Scout's Honor (2001 film)

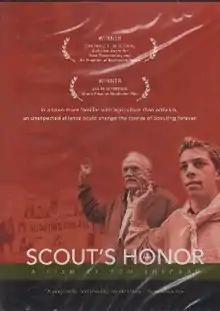
DVD cover

Scout's Honor is a 2001 American documentary film directed by Tom Shepard and written by Meg Moritz. Appearing as themselves in the documentary are Steven Cozza, James Dale, Tim Curran, Dave Rice and Scott and Jeanette Cozza. The film examines the Boy Scouts of Americas (BSA) policy against gays in the organization. It focuses on Steve Cozza and Dave Rice who join together to fight against the policy, and also relates the stories of two gay men who were expelled from the organization, and fought back in the courts. The film premiered at the Sundance Film Festival on January 25, 2001, where it won an Audience Award for Best Documentary, and director Tom Shepard won a Freedom of Expression Award. The documentary had additional screenings at several other film festivals where it received multiple awards, and it also received a GLAAD Media Award for Outstanding Documentary. The film aired nationally on the PBS series "POV" on June 19, 2001.